Bad Mojo

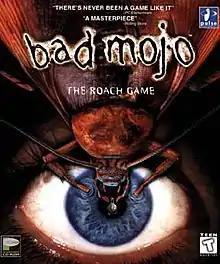
Original box art

Bad Mojo is an adventure game by Pulse Entertainment, released in 1996. The player is cast as Roger Samms, an entomologist planning to embezzle money from a research grant to escape his sordid life above an abandoned bar. An accident with his mother's enchanted locket unleashes a curse — the titular "bad mojo" — that turns him into a cockroach. The storyline in "Bad Mojo" is loosely based on Franz Kafka's 1915 novella "The Metamorphosis"; Roger Samms' name is an imperfect anagram of the lead character's in "Metamorphosis" (Gregor Samsa), and a cat called Franz appears in the game. The gameplay consists of guiding the cockroach through a series of puzzles.